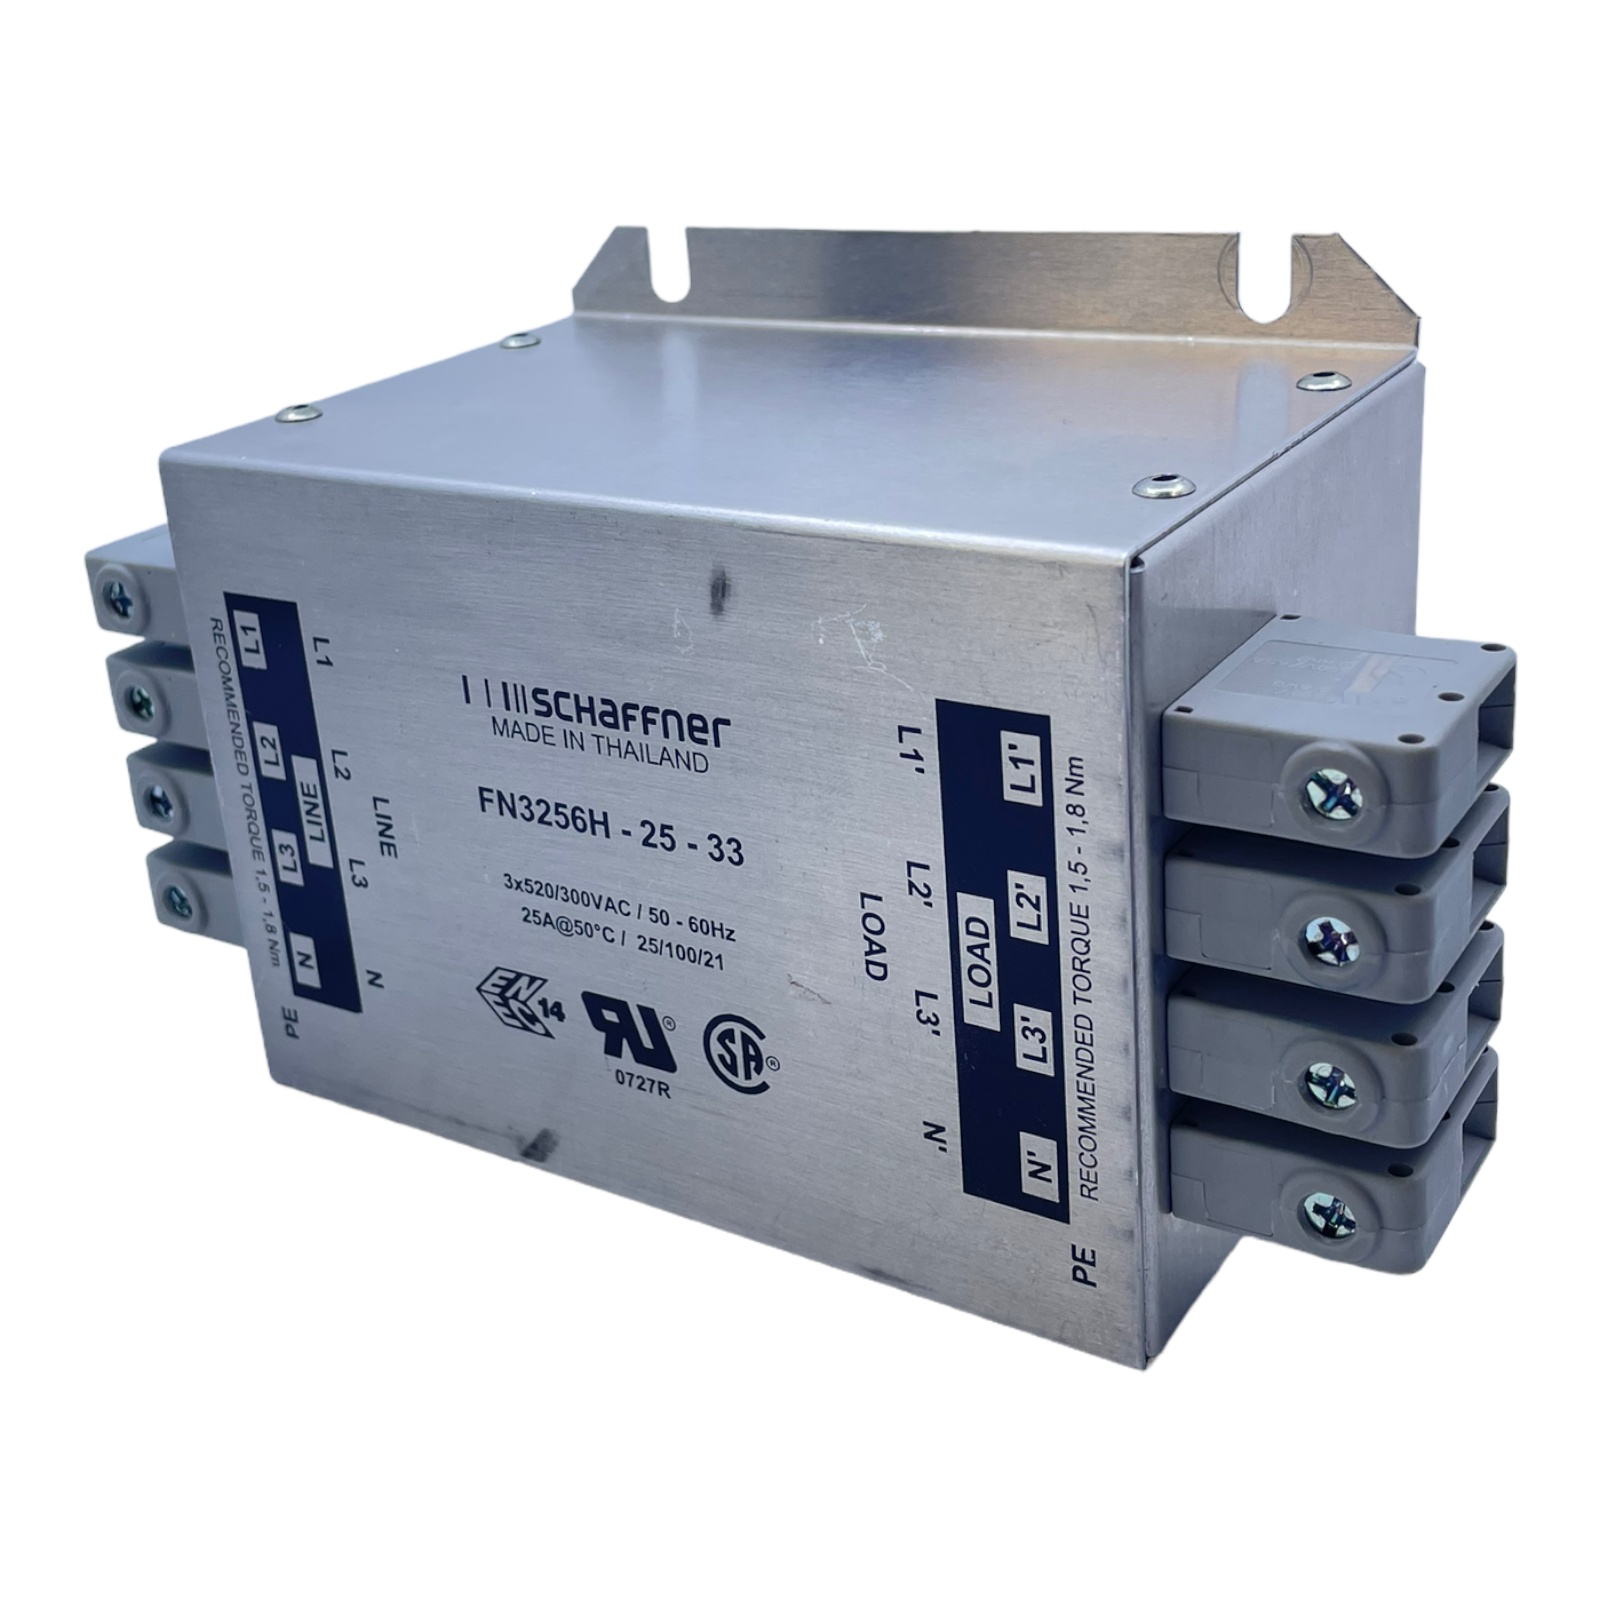
Schaffner FN3256H-25-33 Leistungsfilter 3x520/300V AC für industriellen Einsatz
Hersteller: Schaffner Typ/Herstellernummer: FN3256H-25-33 Produktart: Leistungsfilter Zustand: Gebraucht 3x520/300V AC 50/60Hz
Brand: Industrie24
Category: Electronics > Circuit Boards & Components > Electronic Filters